Broodiness

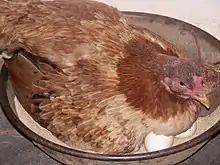
A brooding domestic hen.

Broody hens can be recognized by their behaviour. They sit firmly over the eggs, and when people approach or try to remove the eggs, they threaten the person by erecting their feathers, emitting a characteristic sound like "clo-clo-clo" and will peck aggressively. When broody, hens often temporarily cease eating or reduce their feed consumption.